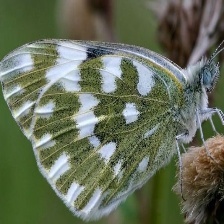
Species: BECKERS WHITE
Butterfly family (ImageNet category): cabbage_butterfly